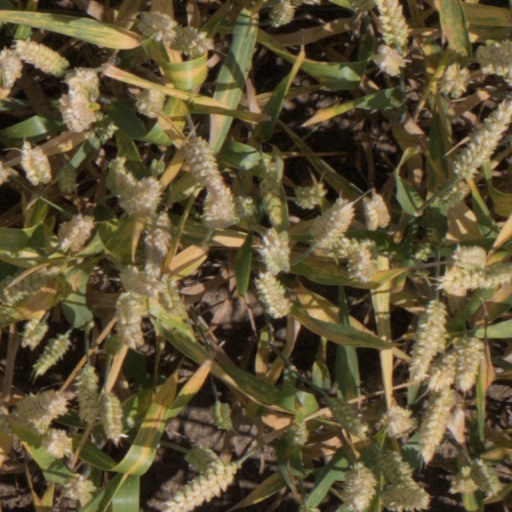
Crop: wheat